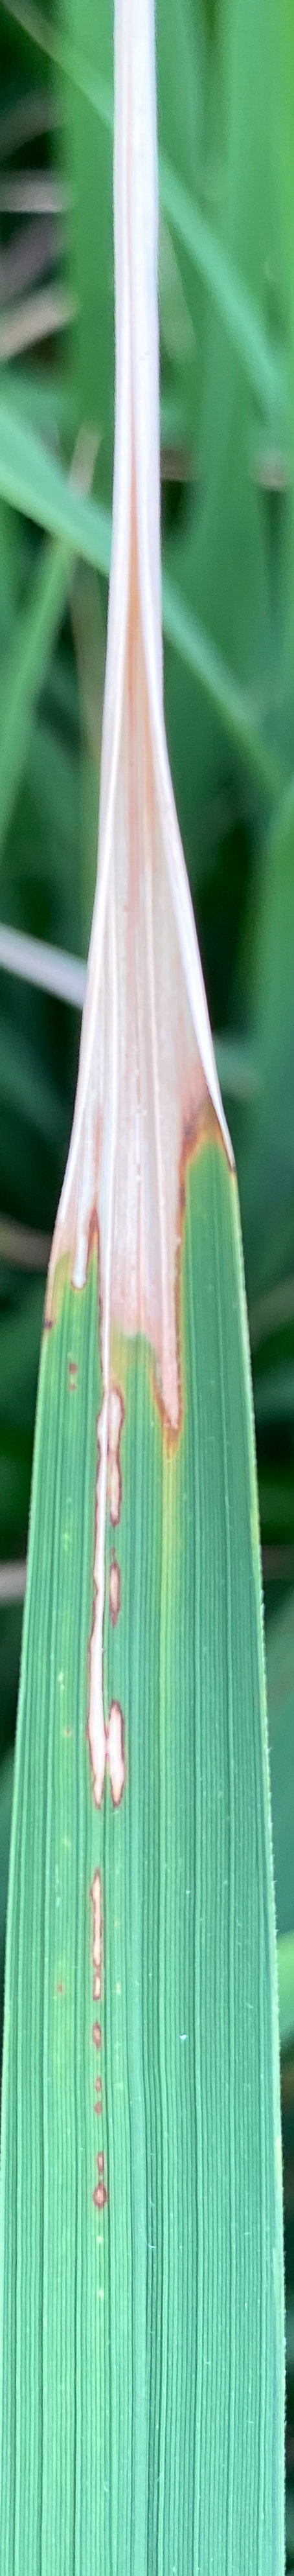
Nhãn: K